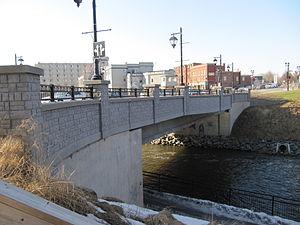
Pont Patrick-Hackett à Granby (Québec). Construit en 2009 et dénommé le 4 mai 2009.
Le pont Patrick-Hackett est situé à Granby au Québec. Nommé en l'honneur du premier maire de Granby, le pont traverse la rivière Yamaska Nord en aval du lac Boivin et porte la route 112.